Viking expansion

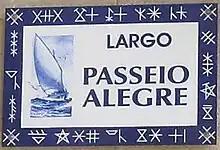
A street plate in Póvoa de Varzim, Portugal, with Siglas poveiras (describing names of local families), related with Scandinavian "Bomärken". The drawn boat is a "Lancha Poveira" some researchers say it is derived from the archetypal Viking ship.

The name of Normandy denotes its Viking origin, from "Northmannia" or Land of The Norsemen.